Richfield Center, Ohio

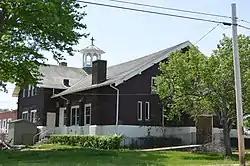
Former school on Sylvania Avenue

Richfield Center is an unincorporated community in Lucas County, in the U.S. state of Ohio.